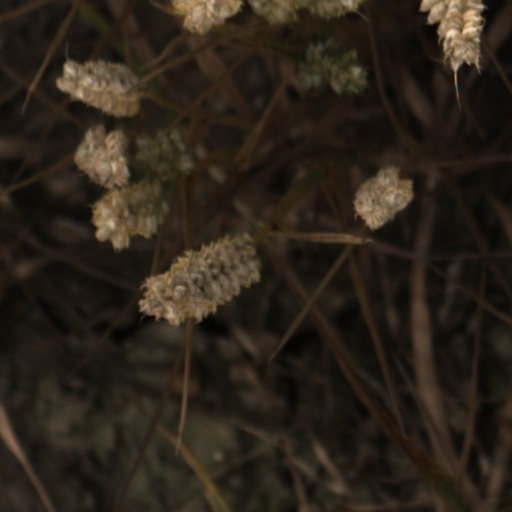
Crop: wheat